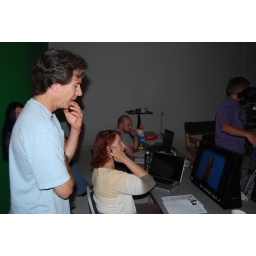
Toyota commercial in studio on blue screen